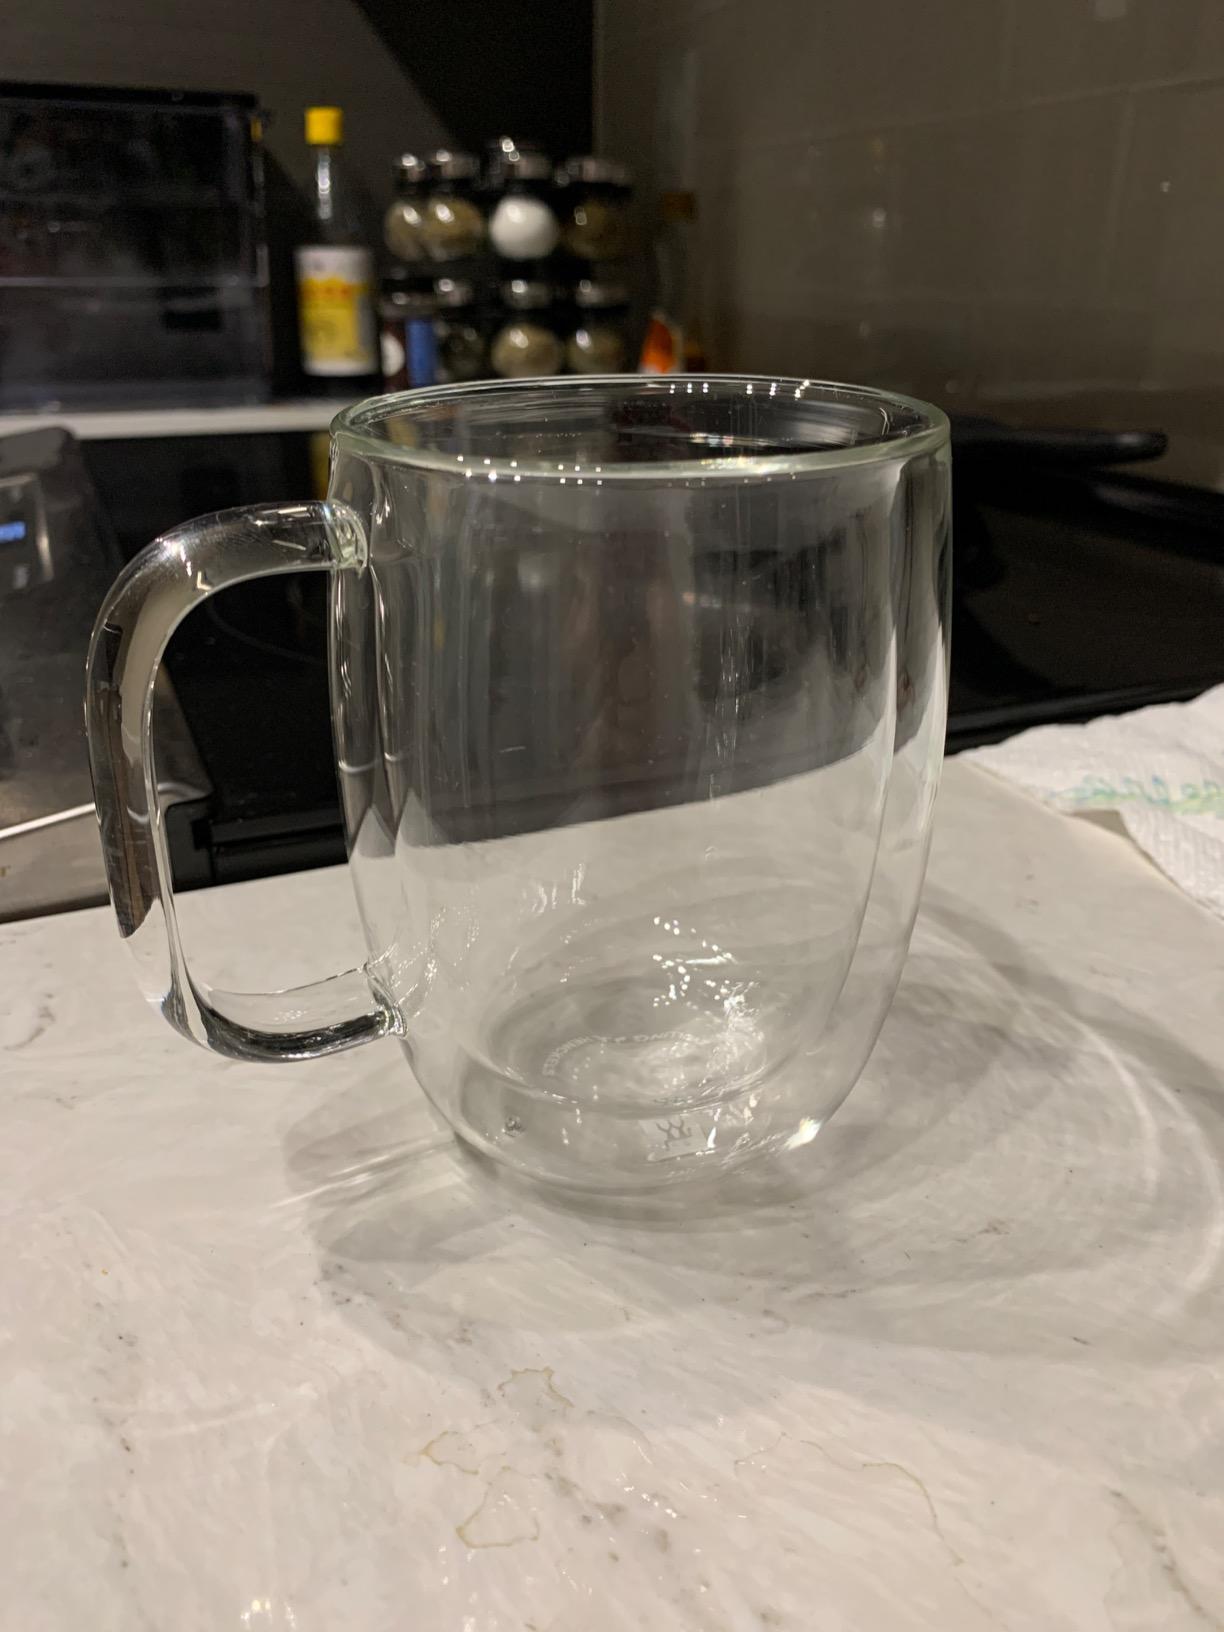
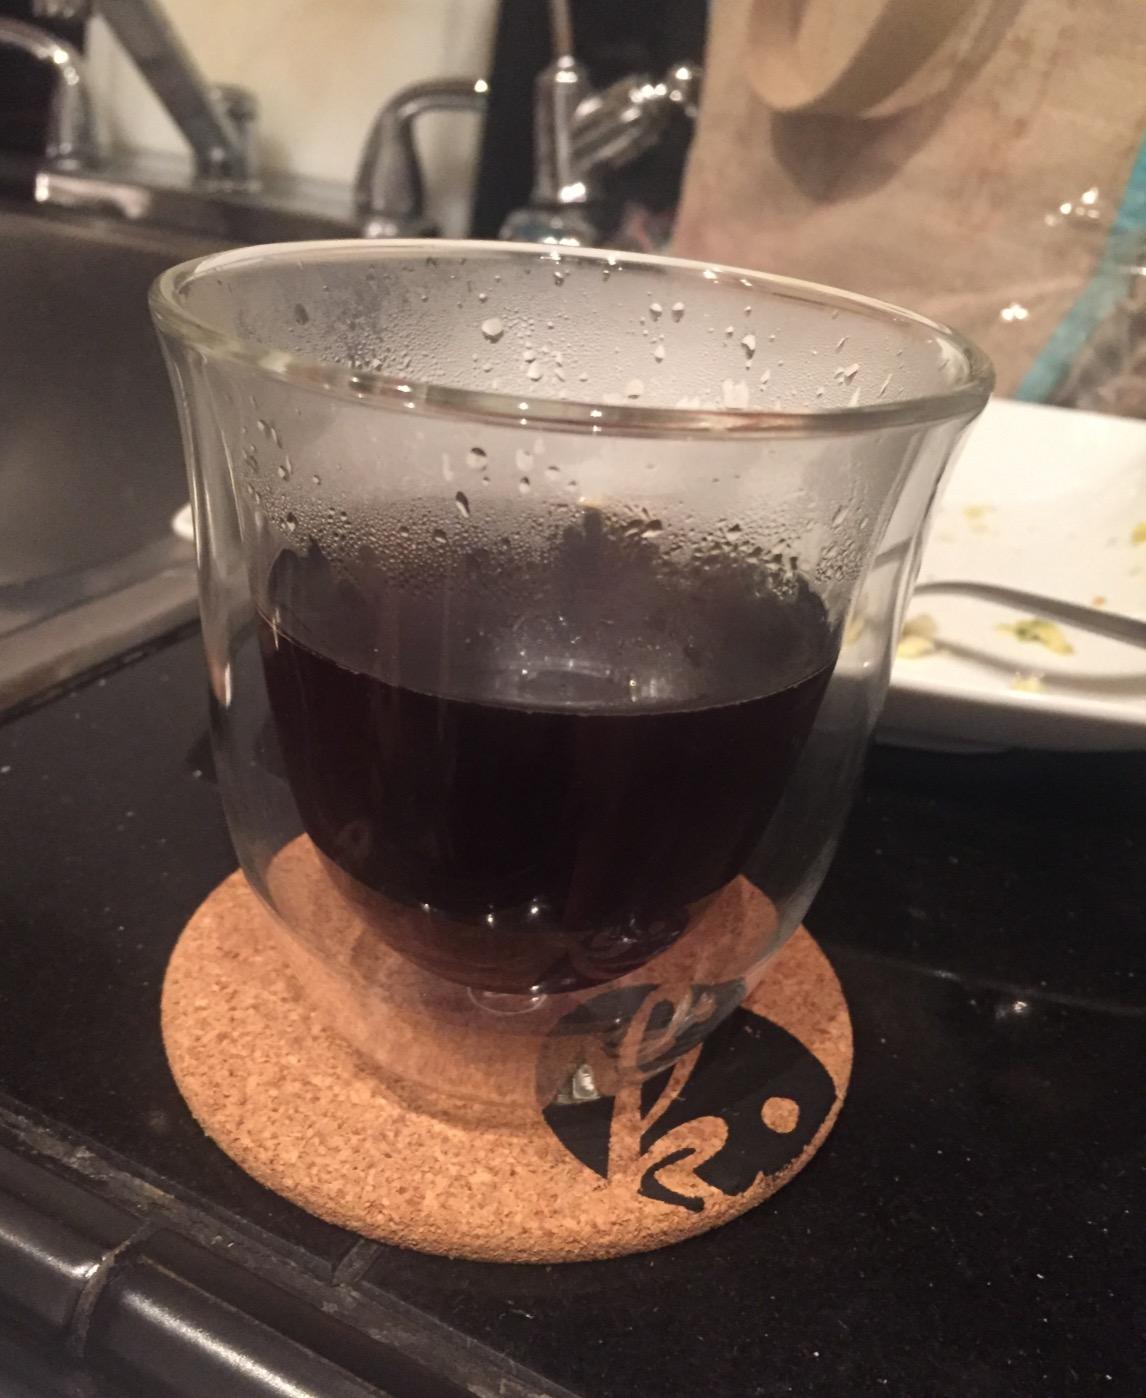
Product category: items_mug
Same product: no